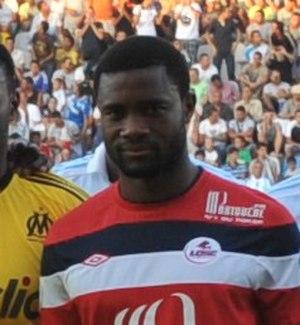
Aurélien Chedjou lors du Trophée des champions 2011.
La saison 2011-2012 du LOSC Lille Métropole est la cinquante-et-deuxième saison du club nordiste en première division du championnat de France, la douzième consécutive du club au sommet de la hiérarchie du football français.